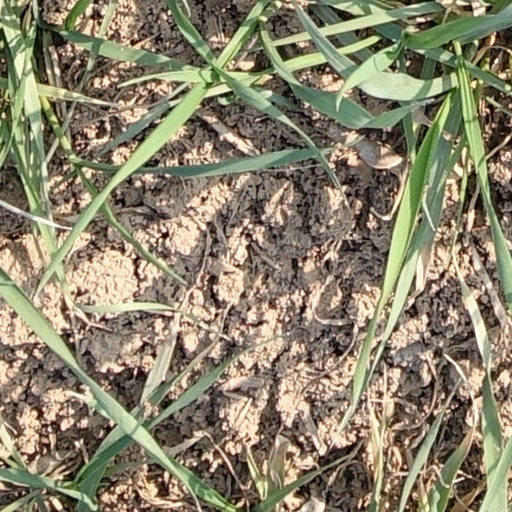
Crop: wheat